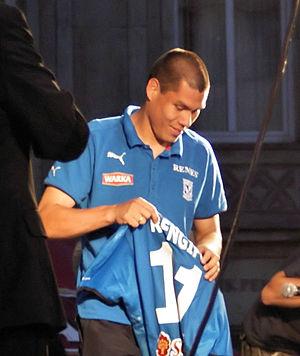
Hernán Rengifo Trigoso, né le 18 avril 1983 à Chachapoyas, est un footballeur péruvien. Surnommé El Charapa, il évolue comme attaquant à l'Alianza Universidad.